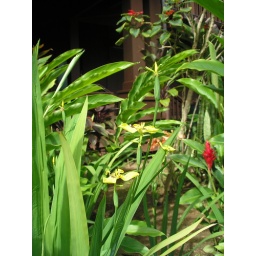
So strange to see these plants in the landscape. They are delicate houseplants back home